Rita Baga

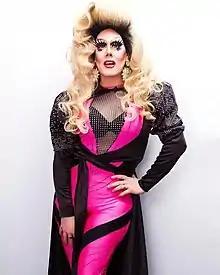
Rita Baga

The inaugural season of "Canada's Drag Race" filmed in late 2019, and the cast was revealed to the public in 2020 several weeks before the show's premiere on July 2. Rita Baga was one of two queens from Montreal, alongside Kiara, to appear in the season. In August 2020, with Fierté Montréal suspended due to the COVID-19 pandemic in Canada, Guevremont in his role as director of programming helped to coordinate a special online edition of the annual Drag Superstars show, which featured all of the queens from "Canada's Drag Race" in prerecorded video performances. While most other queens performed lipsyncs to established pop songs, Guevremont used his segment to premiere the music video for Rita Baga's own original single "Something Spiritual". Rita Baga made it to the top 3 in "Canada's Drag Race", with Scarlett BoBo and Priyanka, and won the most weekly challenges over the course of the season, but ultimately lost the crown to Priyanka. She placed high, but did not win, in the Snatch Game challenge for her performance as Édith Piaf.